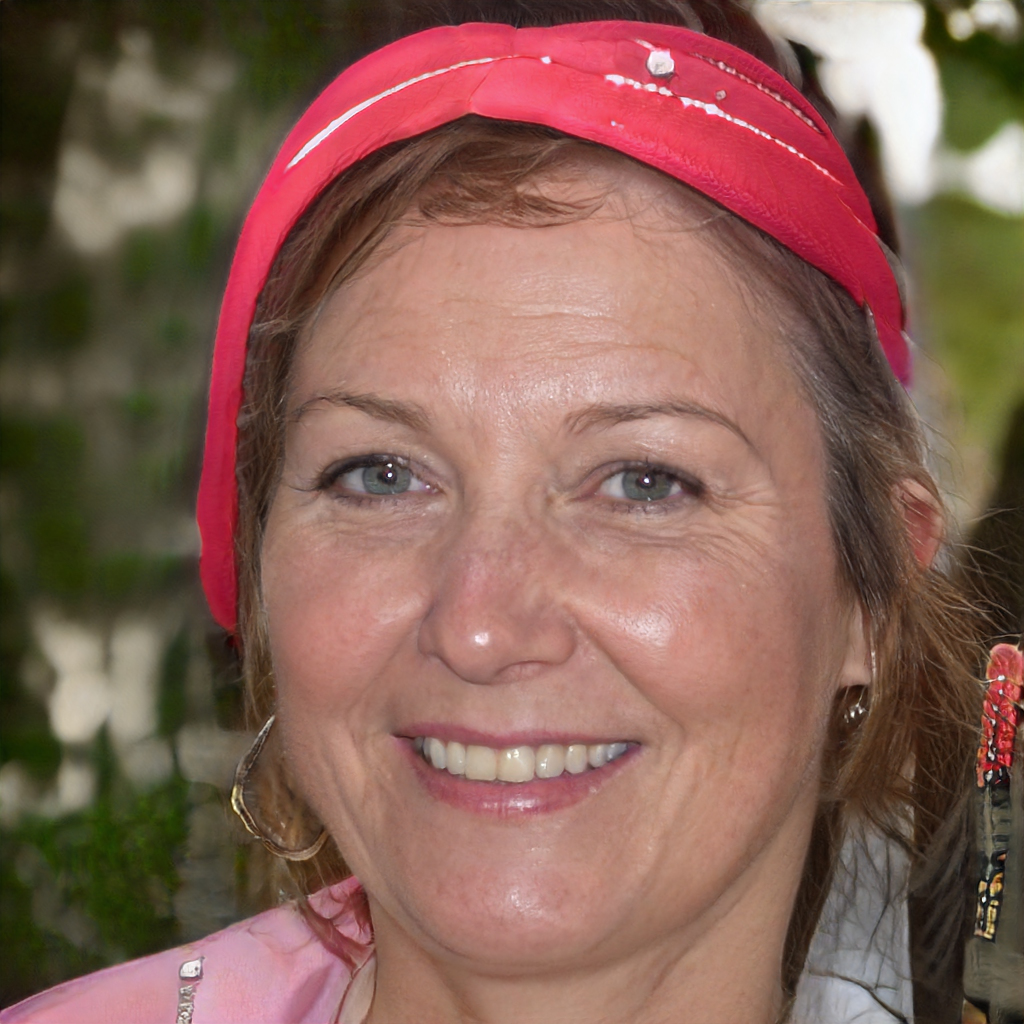
Portrait style: Real Portrait